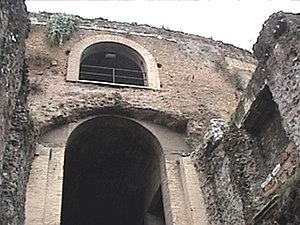
Livia Drusilla / Eftermæle
Indgangen til Augustus-mausoleet i Rom, hvor Livia blev gravlagt.
Livia Drusilla var gift med kejser Augustus, mor til den senere kejser Tiberius og farmor til kejser Claudius.